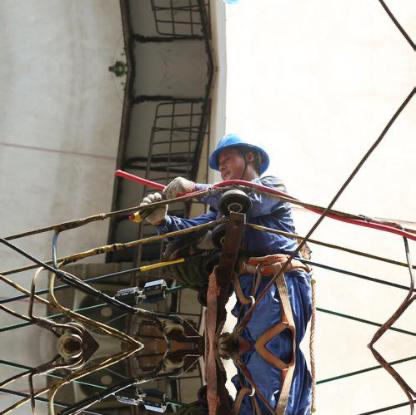
Objects in the image:
label: helmet
label: helmet